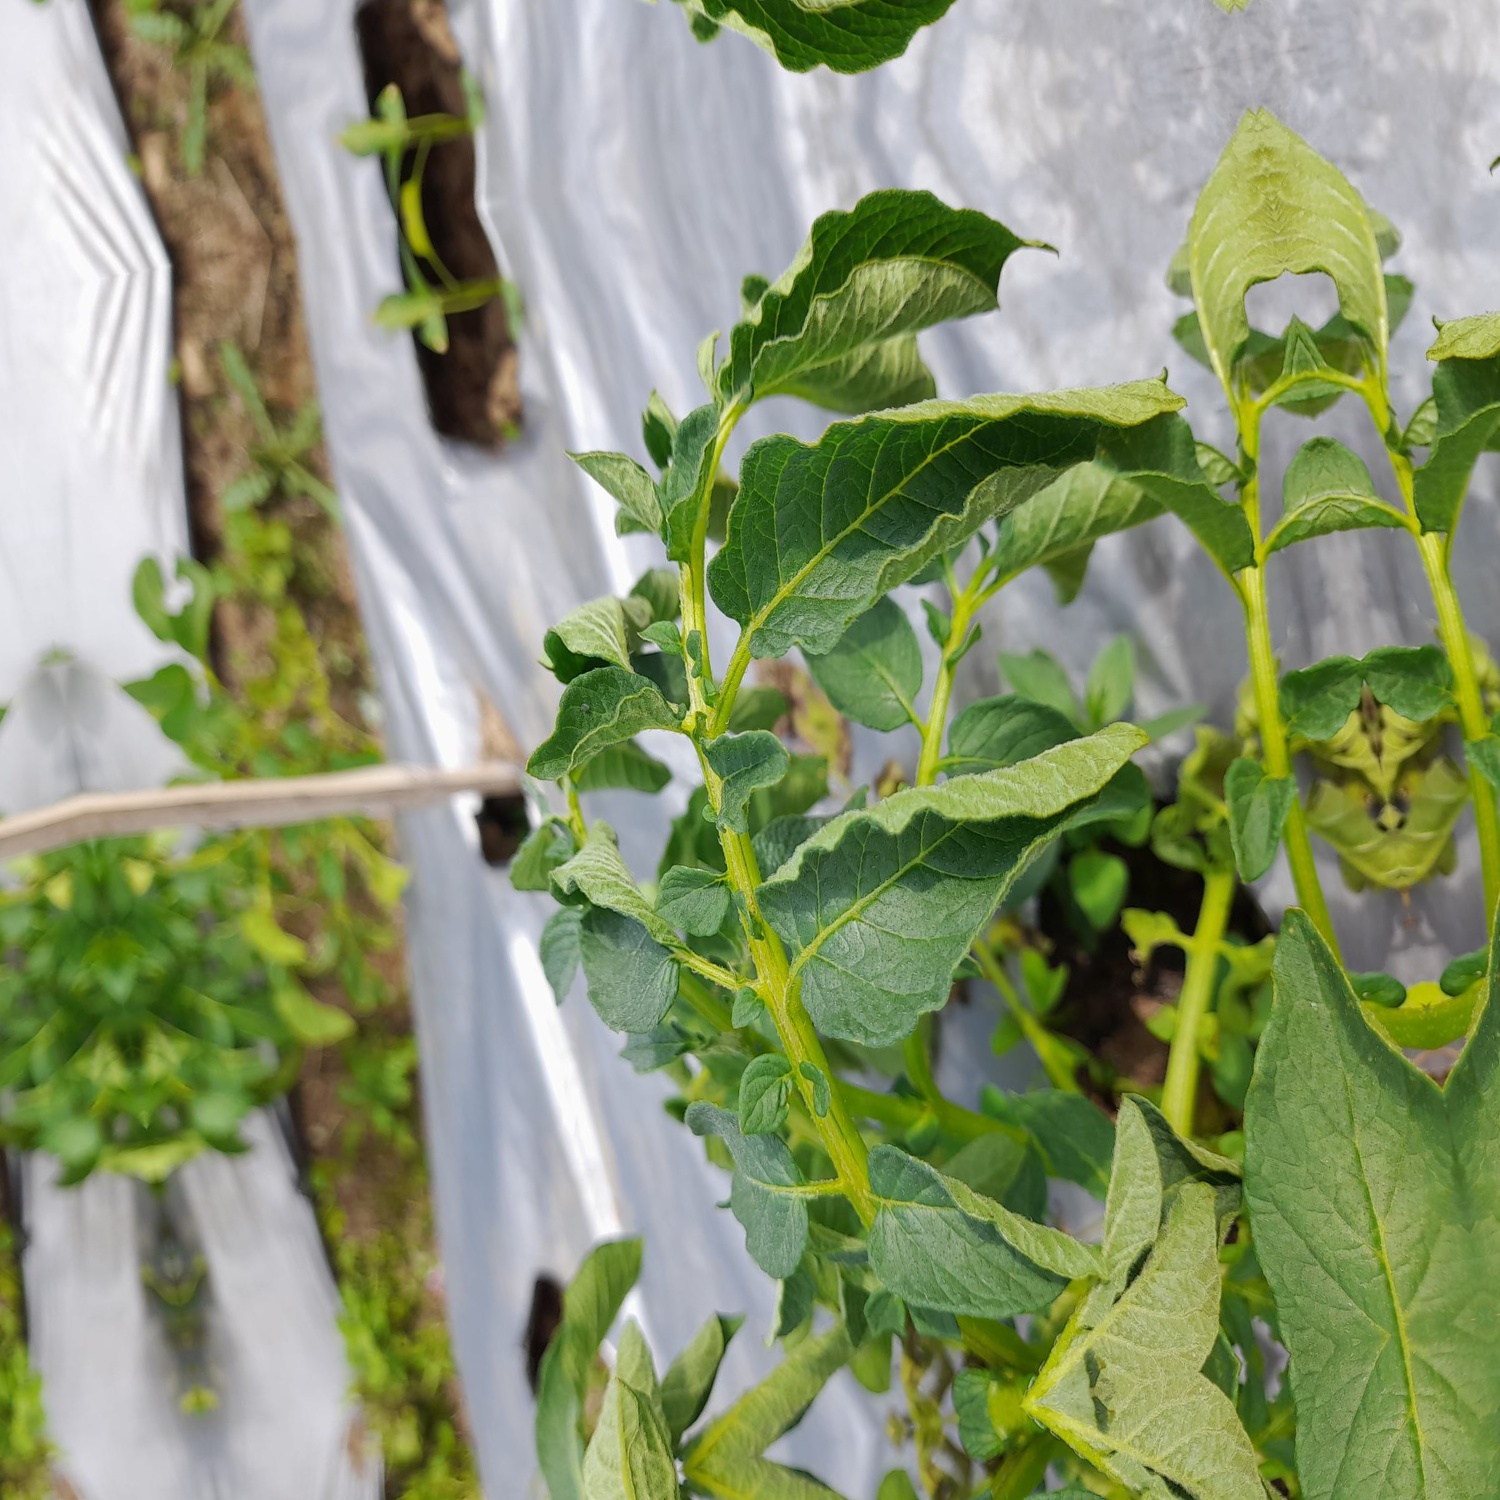
Etiqueta: Pudricion_Parda